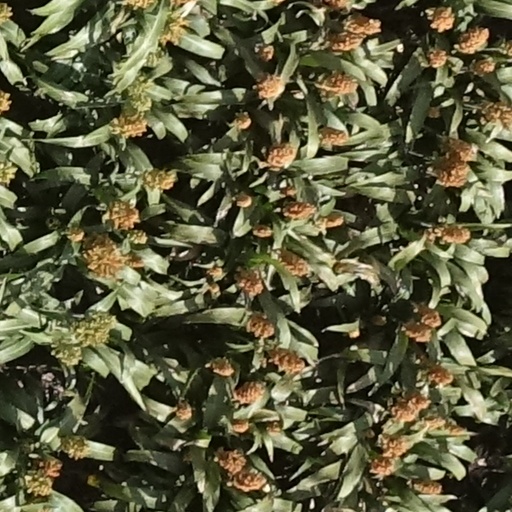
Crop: sorghum